Indispensable Reefs

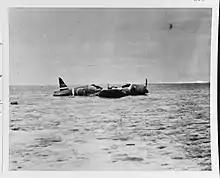
Japanese B5N torpedo bomber (aircraft number EI-306) wrecked on Indispensable Reefs

In 1983, the Solomon Islands Government apprehended a vessel from Taiwan that had been poaching the giant clam stocks around Indispensable Reef. Corals and endangered fish species are also being plundered for the aquarium trade.